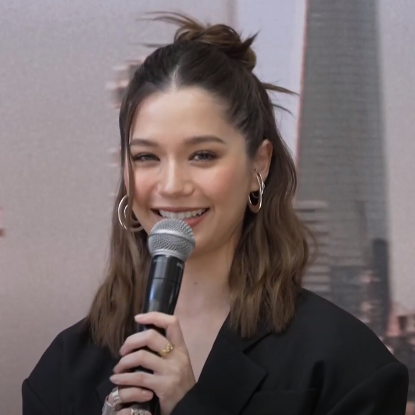
วิโอเลต วอเทียร์

| name = วิโอเลต วอเทียร์
| image = Violette Wautier One for the Road THHeadline中泰头条.png
| caption = วิโอเลตในปี พ.ศ. 2565
| birth_place = โยโกฮามะ จังหวัดคานากาวะ ประเทศญี่ปุ่น
| alma_mater = จุฬาลงกรณ์มหาวิทยาลัย
| agent = Universal Music Thailand
| partner = จิรายุ ละอองมณี
| module = กล่องข้อมูล นักร้อง
| embed = yes
| แนวเพลง = ป็อป
| เครื่องดนตรี =
| ช่วงปี = พ.ศ. 2556–ปัจจุบัน
วิโอเลต วอเทียร์ (เกิด 10 ตุลาคม พ.ศ. 2536) ชื่อเล่น วี เป็นนักร้องและนักแสดงลูกครึ่งไทย-เบลเยียม เธอเป็นที่รู้จักจากการเข้าร่วมประกวดร้องเพลงในรายการ "เดอะวอยซ์ไทยแลนด์ (ฤดูกาลที่ 2)" มีผลงานแสดงภาพยนตร์เรื่อง "ฟรีแลนซ์..ห้ามป่วย ห้ามพัก ห้ามรักหมอ", "พรจากฟ้า" และ "ดายทูมอร์โรว์" โดยเธอได้รับรางวัลรางวัลภาพยนตร์แห่งชาติ สุพรรณหงส์, รางวัลสมาคมผู้กำกับภาพยนตร์ไทย, คมชัดลึก อวอร์ด และรางวัลภาพยนตร์ไทย ชมรมวิจารณ์บันเทิง สาขานักแสดงสมทบหญิงยอดเยี่ยม จากภาพยนตร์เรื่อง "ฟรีแลนซ์..ห้ามป่วย ห้ามพัก ห้ามรักหมอ" (2558)
== ชีวิตและการทำงาน ==
=== ชีวิตช่วงแรก ===
วิโอเลต วอเทียร์ เกิดเมื่อวันที่ 10 ตุลาคม พ.ศ. 2536 ที่เมืองโยโกฮามะ จังหวัดคานางาวะ ประเทศญี่ปุ่น พ่อของเธอคือฟรองซัวส์ วอเทียร์ ชาวเบลเยียม เป็นวิศวกรซอฟต์แวร์ แม่ของเธอคือ รองศาสตราจารย์รุจิรา ตาปราบ ปัจจุบันดำรงตำแหน่งอาจารย์ประจำคณะอุตสาหกรรมเกษตร สถาบันเทคโนโลยีพระจอมเกล้าเจ้าคุณทหารลาดกระบัง มีน้องชาย 1 คนชื่อกานต์ วิโอเลตกล่าวว่าได้รับการเลี้ยงดูอย่างวัฒนธรรมไทยมากกว่าตะวันตก โดยจะใช้ภาษาไทยกับมารดา ใช้ภาษาฝรั่งเศสกับบิดา และเรียนรู้ภาษาญี่ปุ่นมาบ้างในช่วงที่ญีปุ่น จบการศึกษาประถมศึกษาจากโรงเรียนมาเรียลัย มัธยมศึกษาจากโรงเรียนเทพศิรินทร์ร่มเกล้า นอกจากนี้ยังเป็นนักเรียนแลกเปลี่ยนโครงการเอเอฟเอส ประเทศแคนาดา จบการศึกษาระดับปริญญาตรีจากคณะนิเทศศาสตร์ จุฬาลงกรณ์มหาวิทยาลัย สาขาภาพยนตร์และภาพนิ่ง
===2013–2018: Competition on "The Voice Thailand" and career beginnings===
วิโอเลตมีผลงานเล่นมิวสิกวิดีโอเพลง "หายใจออกก็เหงา หายใจเข้าก็คิดถึง" ของ วงซีควินท์ จากนั้นได้ร่วมประกวดร้องเพลงในรายการ "เดอะวอยซ์ไทยแลนด์ (ฤดูกาลที่ 2)|เดอะวอยซ์ไทยแลนด์ ซีซั่นที่ 2" ร้องเพลง "Leaving on a Jet Plane" ในรอบ Blind audition ที่คลิปมียอดวิวสูงที่สุดของฤดูกาล กว่าจะมาเป็น "วี วิโอเลต วอเทียร์" จากเวที The Voice สู่หนัง ฟรีแลนซ์ฯ แต่สามารถผ่านไปได้ถึงแค่รอบน็อคเอ้าท์เท่านั้น ต่อมาได้แสดงเป็นตัวประกอบในภาพยนตร์เรื่อง "ฝากไว้..ในกายเธอ" ของค่ายจีทีเอช รวมถึงร้องเพลงประกอบด้วย ในปีนั้นเองมีผลงานเขียนเพลง อย่างเพลง "Walk You Home" จากภาพยนตร์ "ไอฟาย..แต๊งกิ้ว..เลิฟยู้"
จากนั้นร้องเพลงประกอบละครช่องสามอีกหลายเพลง อย่างเช่น เพลง "อยากรู้หัวใจตัวเอง" จากละคร "แอบรักออนไลน์", เพลง "สะดุด" จากละคร "นางสาวทองสร้อย|นางสาวทองสร้อย คุณแจ๋วหมายเลข 1" รวมถึงเพลง "หากฉันตาย" จากละคร "ขอเป็นเจ้าสาวสักครั้งให้ชื่นใจ" และเพลงประกอบโฆษณาไอศกรีมคอร์นเน็ตโตที่ได้ร้องกับโจอี้ บอย ซึ่งได้ร่วมแต่งเพลงนี้ด้วย ต่อมามีผลงานแสดงภาพยนตร์เรื่อง "ฟรีแลนซ์..ห้ามป่วย ห้ามพัก ห้ามรักหมอ" ที่ทำให้เธอได้รับรางวัลภาพยนตร์แห่งชาติ สุพรรณหงส์ ครั้งที่ 25 รางวัลสมาคมผู้กำกับภาพยนตร์ไทย|รางวัลสมาคมผู้กำกับภาพยนตร์ไทย ครั้งที่ 6 รางวัลคมชัดลึก อวอร์ด ครั้งที่ 13 และรางวัลภาพยนตร์ไทย ชมรมวิจารณ์บันเทิง ครั้งที่ 24 ในสาขานักแสดงสมทบหญิงยอดเยี่ยม จากทั้ง 4 สถาบัน และยังได้ร้องเพลงประกอบภาพยนตร์ชื่อเพลง "Vacation Time" ร้องร่วมกับอภิวัชร์ เอื้อถาวรสุข
===2018–2020: Breakthrough with first album===
พ.ศ. 2561 ปล่อยเพลงสากลเพลงแรกคือ "Drive" ต่อด้วยเพลงสากลเพลงที่ 2 ในเพลง "Smoke" ออกมาในปีเดียวกัน โดยติดอันดับ 1 บน Apple Music Chart ถึง 8 ประเทศ ได้แก่ ไทย กัมพูชา ลาว สิงคโปร์ เวียดนาม อินโดนีเซีย มาเลเซีย และศรีลังกา จนใน พ.ศ. 2563 ปล่อยเพลงสากลเพลงที่ 3 ในเพลง "Brassac"
== ชีวิตส่วนตัว ==
ปัจจุบัน กำลังคบหาดูใจกับจิรายุ ละอองมณี นักแสดงและนักร้องนำวงเรโทรสเปกต์
== ผลงานดนตรี ==
=== อัลบั้ม ===
===ซิงเกิล===
| class="wikitable plainrowheaders" style="text-align:center;"
! scope="col" rowspan="2" style="width:2em;"| ปี
! scope="col" rowspan="2" | ชื่อ
! scope="col" colspan="2" |อันดับสูงสุด
! scope="col" rowspan="2" | อัลบั้ม
|-
! scope="col" style="width:3.5em;font-size:90%;"|IW chart IW Music Chart Top 40 เพลงไทยสากล อันดับเพลงที่มีการเปิดมากที่สุดโดยการ monitor ของ IW จากสถานีวิทยุ 40 FM radio station ในกรุงเทพและปริมณฑล)
* อยากรู้หัวใจตัวเอง เพลง
* Vacation Time เพลง
* หากฉันตาย เพลง
! scope="col" style="width:3.5em;font-size:90%;"|บิลบอร์ด|บิลบอร์ด ไทย Billboard Thailand Songs
|-
| 2558
|align="left"|"อยากฟัง"
| —
| rowspan="6"
|rowspan="3"
|-
|rowspan="2"| 2560
|align="left"|"ก็แค่ไม่มีฉัน"
| —
|-
|align="left"|"ไม่เป็นไร...เข้าใจ (Goodbye)"
| —
|-
|rowspan="3"| 2564
|align="left"|"กักตัว"
| —
|rowspan="2" | "Your Girl"
|-
|align="left"|"ตั้งแต่มีเธอฉันมีความสุข (This Time)"
| —
|-
|align="left"|"ดูดฝุ่น (home)" (ร่วมกับ Morvasu)
| —
| "In a relationship with_"
|-
|rowspan="2"| 2565
|align="left"|"จินตนาการ (IMAGINE)"
| —
|76
|rowspan="2" | "Your Girl"
|-
|align="left"|"ระวังเสียใจ (Warning)"
| —
| —
|-
! colspan="5"| ซิงเกิลสากล
|-
|rowspan="2"| 2561
|align="left"|"Drive"
| —
| rowspan="6"
|rowspan="2" | "Glitter and Smoke"
|-
|align="left"|"Smoke"
| —
|-
|rowspan="3"| 2563
|align="left"|"Monster"
| —
|
|-
|align="left"|"Brassac"
| —
|rowspan="2" | "Glitter and Smoke"
|-
|align="left"|"I'd Do It Again"
| —
|-
| 2564
|align="left"|"Future Ghost" (ร่วมกับ Weird Genius)
| —
|rowspan="3"
|-
|rowspan="2"| 2567
|align = "left"|"Dancing on a Graveyard"
|-
|align="left"|"Favourite Mistake"
|-
| colspan="5" align="center" style="font-size:8pt;"|"—" หมายถึงเพลงนั้นไม่ได้อยู่ในอันดับ / IWChart เริ่มเปิดตัว พ.ศ. 2553 / Billboard Thailand Songs เริ่มเปิดตัว 17 กุมภาพันธ์ พ.ศ. 2565
|
===เพลงประกอบภาพยนตร์ และละคร===
| class="wikitable plainrowheaders" style="text-align:center;"
! scope="col" rowspan="2" style="width:2em;"| ปี
! scope="col" rowspan="2" | ชื่อ
! scope="col" colspan="2" | อันดับสูงสุด
! scope="col" rowspan="2" | ภาพยนตร์ และละคร
|-
! scope="col" style="width:3.5em;font-size:90%;"|IW chart IW Music Chart Top 40 เพลงไทยสากล อันดับเพลงที่มีการเปิดมากที่สุดโดยการ monitor ของ IW จากสถานีวิทยุ 40 FM radio station ในกรุงเทพและปริมณฑล)
* อยากรู้หัวใจตัวเอง เพลง
* Vacation Time เพลง
* หากฉันตาย เพลง
! scope="col" style="width:3.5em;font-size:90%;"|บิลบอร์ด|บิลบอร์ด ไทย Billboard Thailand Songs
* "ถ้าเธอ" เพลง
|-
|rowspan="1"| 2557
|align="left"|"ฝากไว้ (เพลงธงไชย แมคอินไตย์)|ฝากไว้"(ต้นฉบับโดย ธงไชย แมคอินไตย์|เบิร์ด ธงไชย)
| —
| rowspan="10"
|"ฝากไว้..ในกายเธอ"
|-
|rowspan="4"| 2558
|align="left"|"อยากรู้หัวใจตัวเอง"
| 2
| "แอบรักออนไลน์"
|-
|align="left"|"สะดุด"
| —
|"นางสาวทองสร้อย|นางสาวทองสร้อย คุณแจ๋วหมายเลข 1"
|-
|align="left"|"หากฉันตาย"(ต้นฉบับโดย ซิกตี้ไมล์)
| 5
|"ขอเป็นเจ้าสาวสักครั้งให้ชื่นใจ"
|-
|align="left"|"Vacation Time"(ร่วมกับ อภิวัชร์ เอื้อถาวรสุข|แสตมป์ อภิวัชร์)
| 11
|"ฟรีแลนซ์..ห้ามป่วย ห้ามพัก ห้ามรักหมอ" ฟรีแลนซ์.. ห้ามป่วย ห้ามพัก ห้ามรักหมอ , 2 disc edition
|-
| 2559
|align="left"|"ยามเย็น"
| —
|"พรจากฟ้า"
|-
|2561
|align="left"|"The Love I Never Knew"(เวอร์ชันภาษาไทย)
|—
|"9 ศาสตรา"
|-
|2563
|align="left"|"Follow Me"(ร่วมกับ พาริส อินทรโกมาลย์สุต|ไอซ์ พาริส)
|—
|"ฉลาดเกมส์โกง (ละครโทรทัศน์)|ฉลาดเกมส์โกง"
|-
|2564
|align="left"|"คนสำคัญ (Matter)"
|—
|"Blackout บาร์ลับไม่มีในโลก"
|-
|rowspan="2"|2565
|align="left"|"One Last Cry"
|—
|"F4 Thailand: Boys Over Flowers (หัวใจรักสี่ดวงดาว)"
|-
|align="left"|"ถ้าเธอ"(ร่วมกับ อภิวัชร์ เอื้อถาวรสุข|แสตมป์ อภิวัชร์)
|19 || 3
|"One For The Road วันสุดท้าย..ก่อนบายเธอ"
|-
| 2566
|align="left"|"ข้ามเวลา"
| —
| —
|"พรหมลิขิต|พรหมลิขิต Love Destiny 2"
|-
| 2567
|align="left"|" The Trouble is.. ปัญหาของฉัน"
| —
| —
|"หนึ่งในร้อย"
|-
| colspan="6" align="center" style="font-size:8pt;"| "—" หมายถึงเพลงนั้นไม่ได้อยู่ในอันดับ / IWChart เริ่มเปิดตัว พ.ศ. 2553 / Billboard Thailand Songs เริ่มเปิดตัว 17 กุมภาพันธ์ พ.ศ. 2565
|
===ซิงเกิลรับเชิญ===
| class="wikitable plainrowheaders"
! scope="col" rowspan="1" style="width:2em;"| ปี
! scope="col" rowspan="1" | ชื่อเพลง
! scope="col" rowspan="1" | อัลบั้ม
|-
|rowspan="1"| 2557
|align="left"|"รักแรกเจอ"(โจอี้ บอย ร่วมกับ วิโอเลต วอเทียร์)
|
|-
|rowspan="3"|2561
|align="left"|"ดวงจันทร์กลางวัน" (Afternoon) (เก็ตสึโนวา ร่วมกับ วิโอเลต วอเทียร์)
|"NEXTPLORER"
|-
|align="left"|"เพียงพอ"(โปเตโต้ ร่วมกับ วิโอเลต วอเทียร์)
|rowspan="2"
|-
|align="left"|"Let’s Start Tonight"(KITB ร่วมกับ วิโอเลต วอเทียร์)
|-
|rowspan="2"|2562
|align="left"|"Spirit Bomb"
(Wayfloe ร่วมกับ วิโอเลต วอเทียร์)
| "Neon West"
|-
|align="left"|"Deep Down"(ปริญญา อินทชัย|DABOYWAY ร่วมกับ วิโอเลต วอเทียร์)
| "DABOYWAY"
|-
|2563
|"SELFMADE" (ยัวร์บอยทีเจ ร่วมกับ วิโอเลต วอเทียร์)
|"SELFMADE"
|-
|rowspan="2"|2564
|"Drowned" (babychair ร่วมกับ วิโอเลต วอเทียร์)
|
|-
|align="left"|"Break U Down"(ปริญญา อินทชัย|DABOYWAY ร่วมกับ วิโอเลต วอเทียร์)
| "DABOYWAY"
|-
|rowspan="4"|2566
|align="left"|"ย้อนแชท(Your Chat)" (Sarah Salola ร่วมกับ วิโอเลต วอเทียร์)
|rowspan="2"
|-
|align="left"|"Clouds"(Defying Decay ร่วมกับ วิโอเลต วอเทียร์)
|-
|align="left"|"Turn Back Time"(:en:Zack_Tabudlo|Zack Tabudlo ร่วมกับ วิโอเลต วอเทียร์)
|"3rd Time’s A Charm"
|-
|align="left"|"AI"(:en:Slot Machine (band)|Slot Machine ร่วมกับ วิโอเลต วอเทียร์)
|
|
===ซิงเกิลพิเศษ===
===เพลงอื่น ๆ===
| class="wikitable plainrowheaders" style="text-align:center;"
|-
! ปี
! ชื่อเพลง
! ศิลปินอื่น
! อัลบั้ม
|-
|rowspan="3"| 2559
|align="left"| "ต้องดีกว่าเก่า"
|ป๊อด โมเดิร์นด็อก
|rowspan="3"
|-
|align="left"| "เพ้อ" (พาราด็อกซ์ ต้นฉบับ)
|ธนภพ ลีรัตนขจร
|-
|align="left"| "พรปีใหม่"
|ธงไชย แมคอินไตย์|ธงไชย แมคอินไตย
|-
|
=== การแต่งเพลง===
| class="wikitable plainrowheaders" style="text-align:center;"
|-
! ปี
! ชื่อเพลง
! ศิลปิน
! อัลบั้ม
|-
|rowspan="1"| 2557
|align="left"| "Walk You Home"
|สุรสีห์ อิทธิกุล
|
|-
|
== ผลงานการแสดง ==
=== ภาพยนตร์ ===
=== ละครโทรทัศน์ ===
==ผลงานพิธีกร==
 ออนไลน์ 
* พ.ศ. 2565 : Friendsfly Ep1 ทางช่อง ยูทูบ|YouTube:GoyNattyDream Channel ร่วมกับ อรัชพร โภคินภากร, อภิชญา พานิชตระกูล, นันทนัท ฐกัดกุล, บอสสอก กมลพิพัฒน์, แอมมี่, น้ำหอม
== การจัดรายการวิทยุ ==
* ดีเจคลื่น Cat Radio (2558)
== คอนเสิร์ต ==
* Star Theque GTH 11 ปีแสงคอนเสิร์ต (2558)
* YOU BETTER LOVE ME CONCERT (2566)
* 4 Queens Concert (2566)
== รางวัล ==
* รางวัลนักร้องไทยสากลหญิงยอดนิยม จากงาน สยามดารา สตาร์ส อวอร์ดส์ 2015
* รางวัลภาพยนตร์แห่งชาติ สุพรรณหงส์ ครั้งที่ 25 สาขานักแสดงสมทบหญิงยอดเยี่ยม จากภาพยนตร์ ฟรีแลนซ์..ห้ามป่วย ห้ามพัก ห้ามรักหมอ
* รางวัลสมาคมผู้กำกับภาพยนตร์ไทย|รางวัลสมาคมผู้กำกับภาพยนตร์ไทย ครั้งที่ 6 สาขานักแสดงสมทบหญิงยอดเยี่ยม จากภาพยนตร์ ฟรีแลนซ์..ห้ามป่วย ห้ามพัก ห้ามรักหมอ
* รางวัลคมชัดลึก อวอร์ด ครั้งที่ 13 สาขานักแสดงสมทบหญิงยอดเยี่ยม จากภาพยนตร์ ฟรีแลนซ์..ห้ามป่วย ห้ามพัก ห้ามรักหมอ
* รางวัลภาพยนตร์ไทย ชมรมวิจารณ์บันเทิง ครั้งที่ 24 สาขานักแสดงสมทบหญิงยอดเยี่ยม จากภาพยนตร์ ฟรีแลนซ์..ห้ามป่วย ห้ามพัก ห้ามรักหมอ
* เสนอชื่อเข้าชิงรางวัล Thailand Zocial Awards 2022 Best Entertainment on Social Media สาขาศิลปินหญิง
== หมายเหตุ ==
==อ้างอิง==
== แหล่งข้อมูลอื่น ==
*
Navboxes
|title = รางวัลของวิโอเลต วอเทียร์
หมวดหมู่:บุคคลจากโยโกฮามะ
หมวดหมู่:บุคคลจากโรงเรียนเทพศิรินทร์ร่มเกล้า
หมวดหมู่:นิสิตเก่าคณะนิเทศศาสตร์ จุฬาลงกรณ์มหาวิทยาลัย
หมวดหมู่:ชาวไทยเชื้อสายเบลเยียม
หมวดหมู่:นักแสดงหญิงจากกรุงเทพมหานคร
หมวดหมู่:เน็ตไอดอล
หมวดหมู่:นักร้องหญิงชาวไทย
หมวดหมู่:นักร้องเพลงภาษาอังกฤษชาวไทย
หมวดหมู่:นักร้องเพลงภาษาฝรั่งเศสชาวไทย
หมวดหมู่:นักแต่งเพลงชาวไทย
หมวดหมู่:นักแสดงละครโทรทัศน์หญิงชาวไทย
หมวดหมู่:นักแสดงภาพยนตร์หญิงชาวไทย
หมวดหมู่:พิธีกรชาวไทย
หมวดหมู่:ยูทูบเบอร์ชาวไทย
หมวดหมู่:นักแสดงหญิงชาวไทยในศตวรรษที่ 21